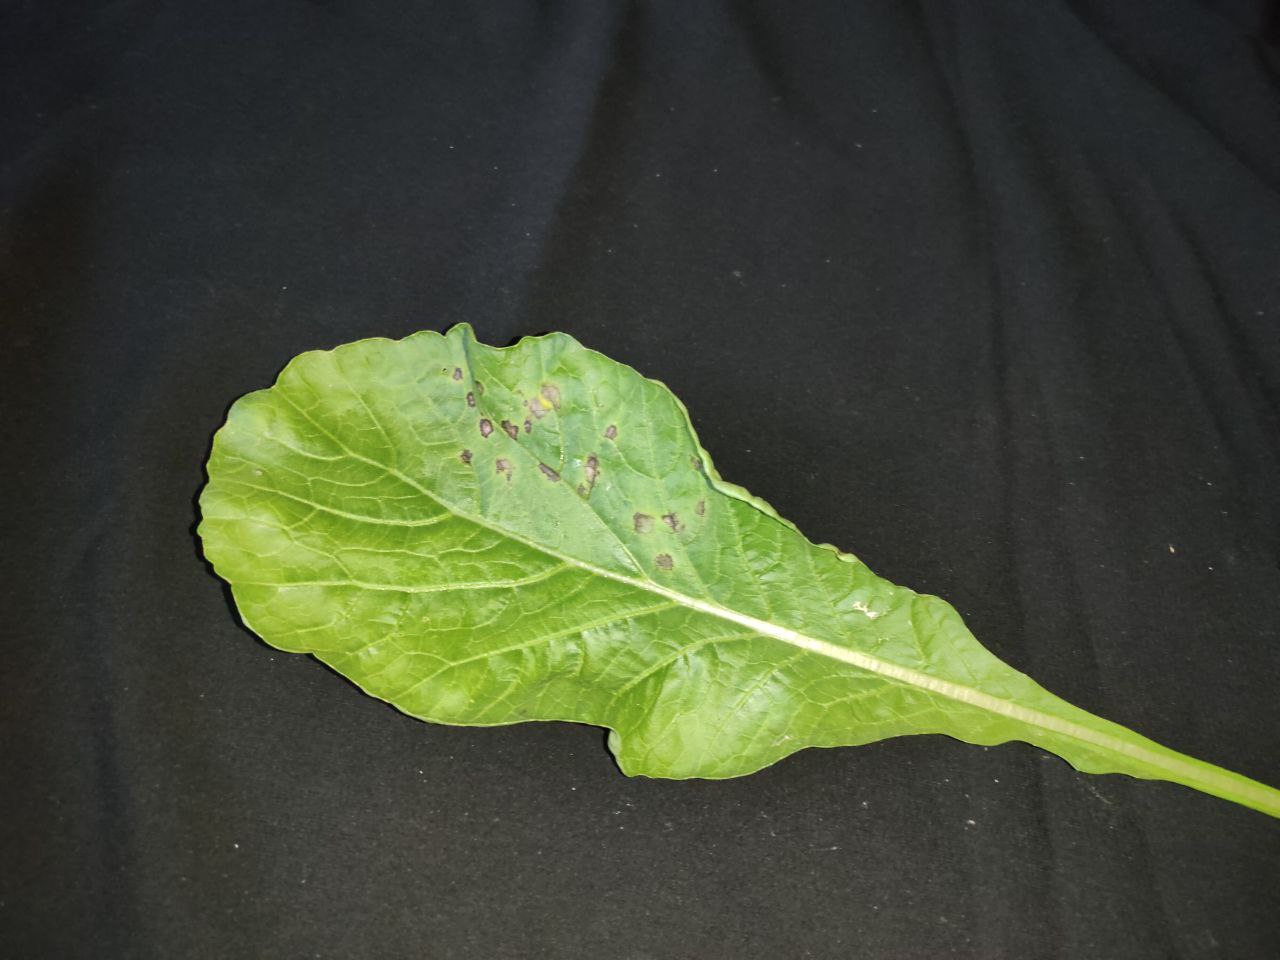
Label: Black leaf spot